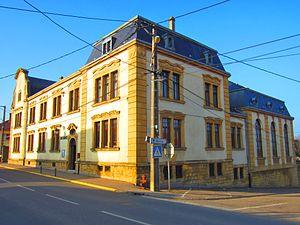
Mairie Remilly
Rémilly est une commune française située dans le département de la Moselle. Elle comprend Aubécourt depuis 1813 et Dain-en-Saulnois depuis 1965.